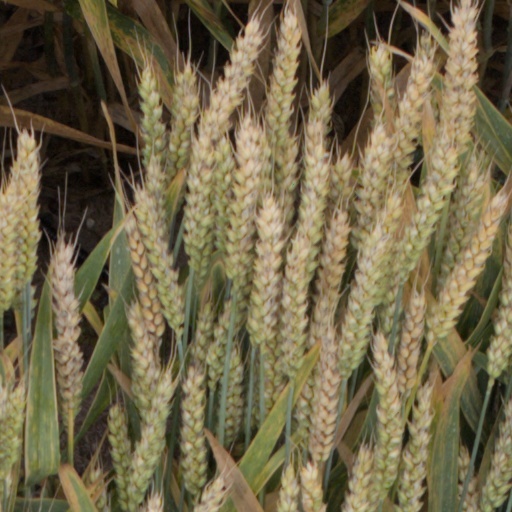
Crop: wheat